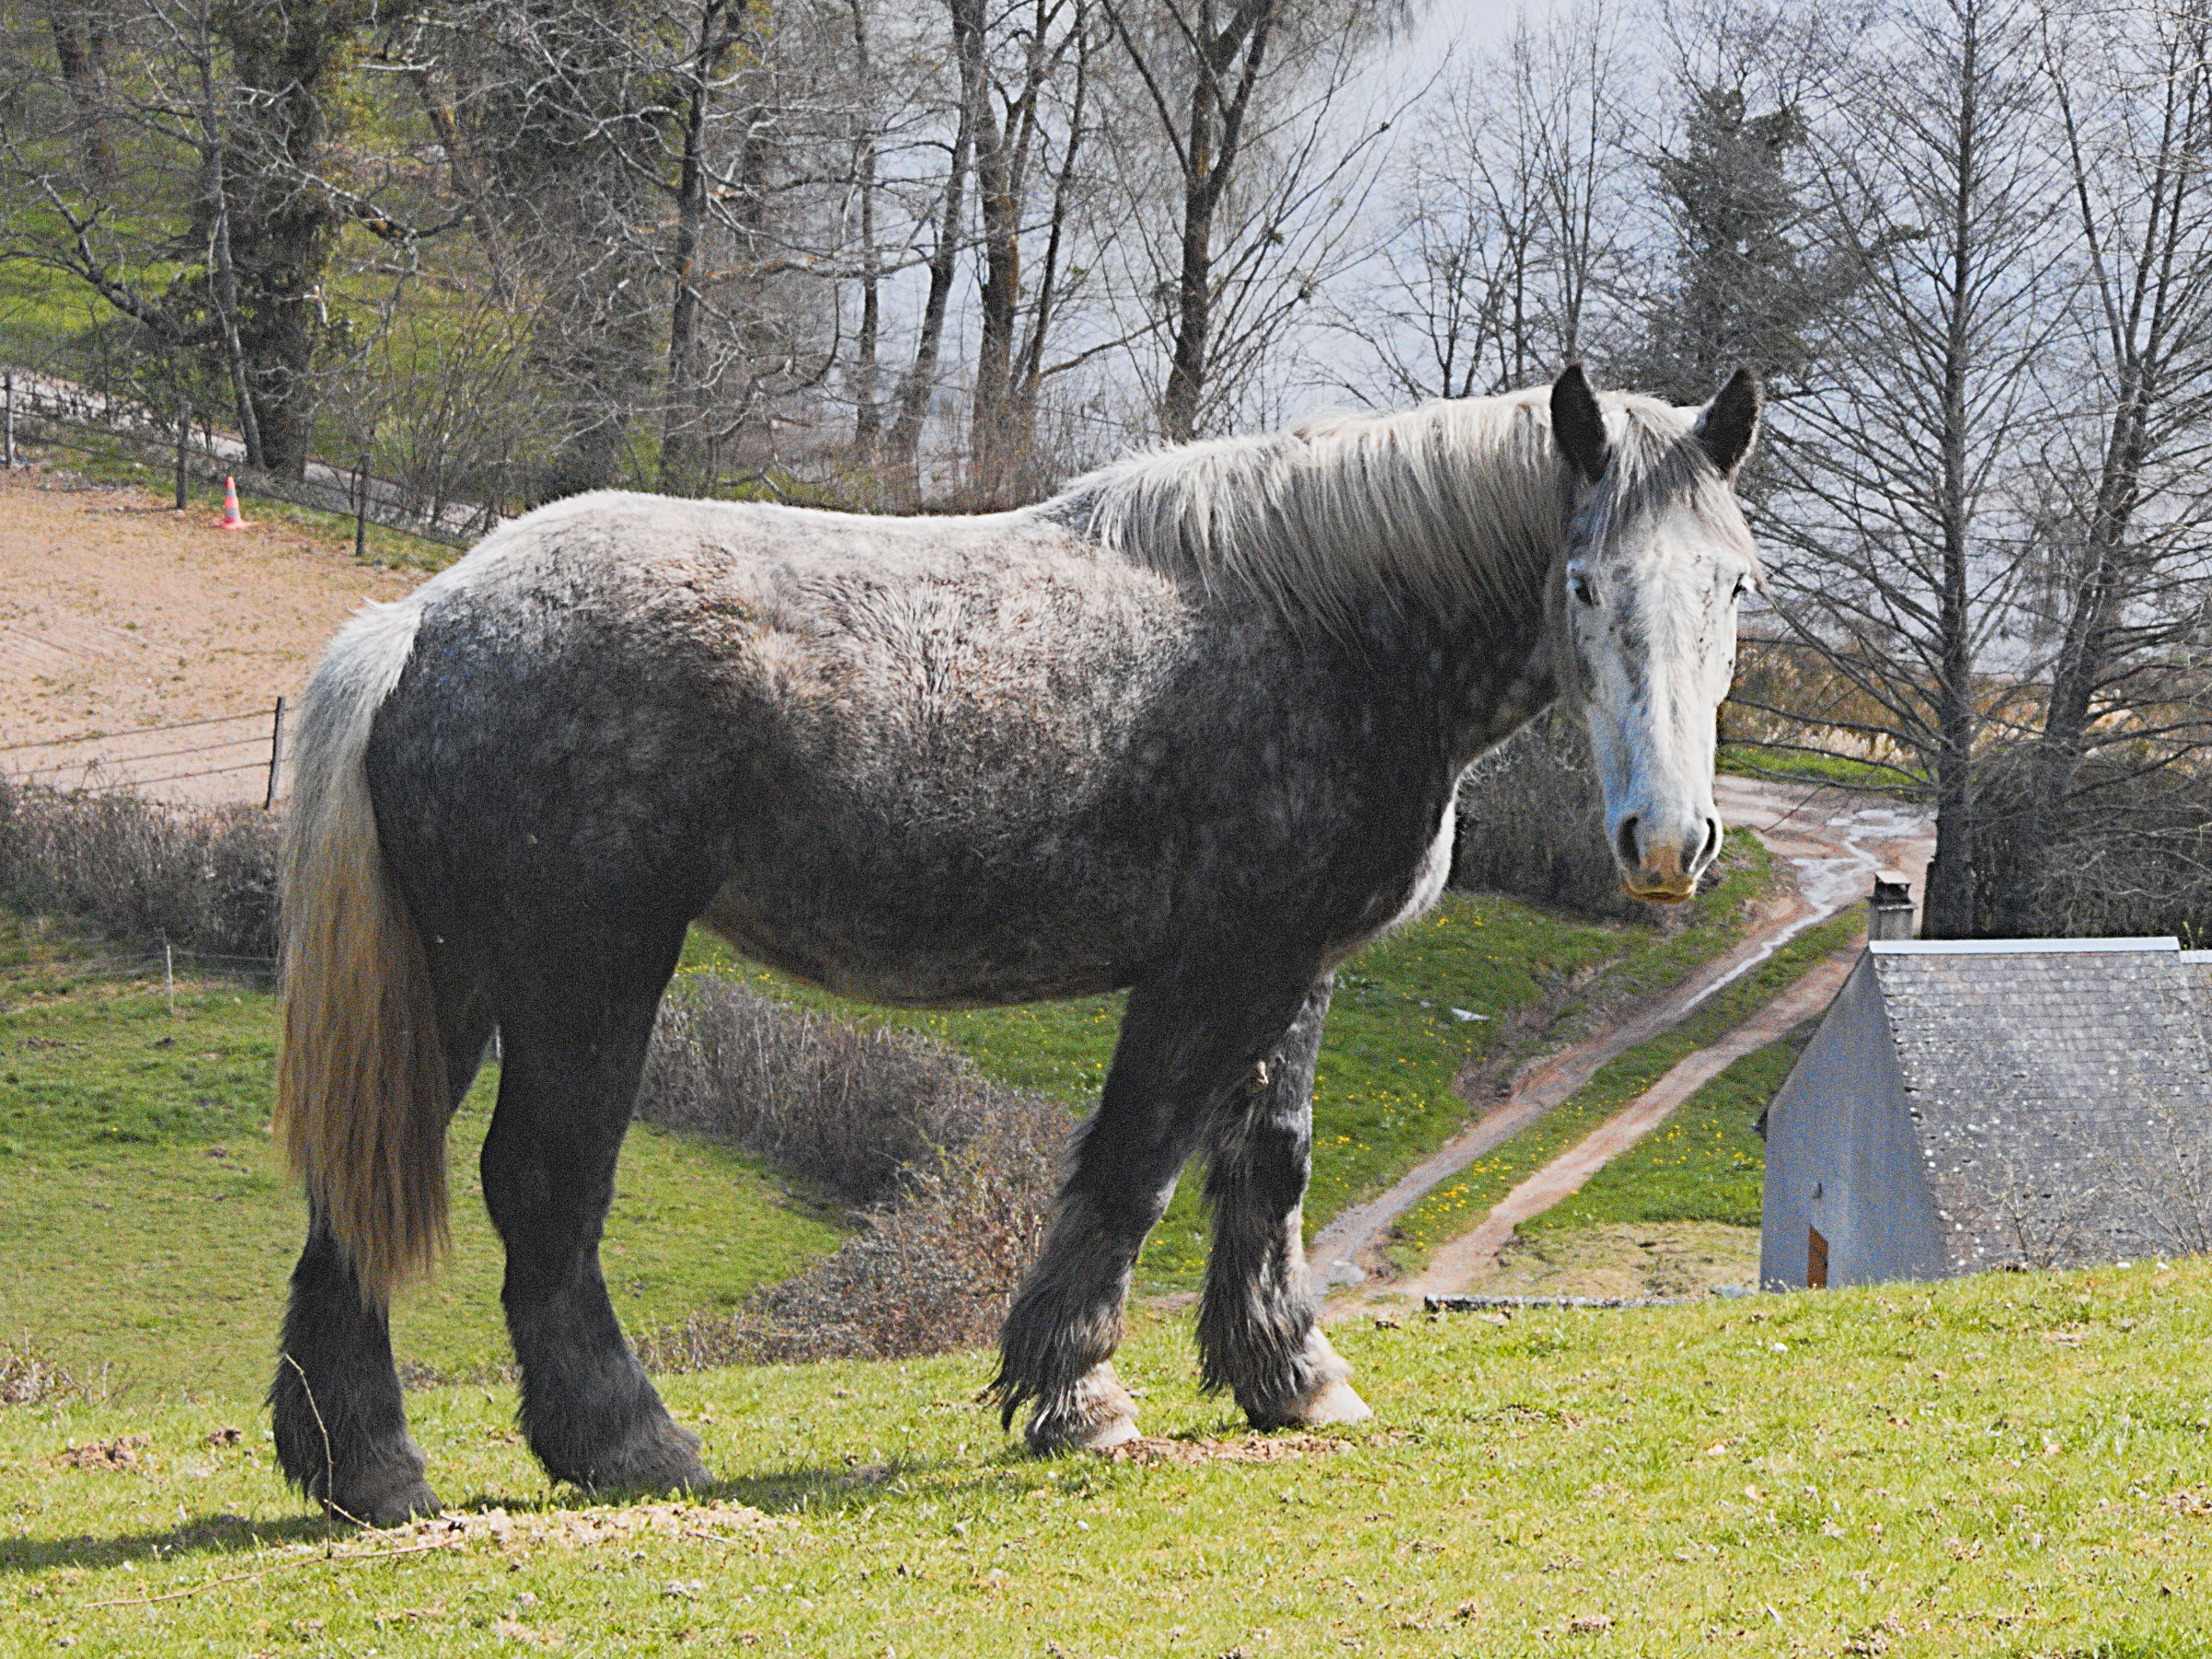
white, field, animal, pasture, grazing, horse, mammal, stallion, mane, fauna, equine, horses, grey, animals, vertebrate, mare, pack animal, morvan, horse like mammal, mustang horse